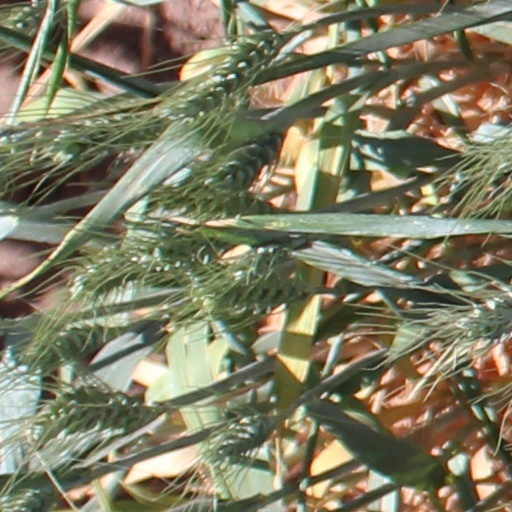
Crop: wheat